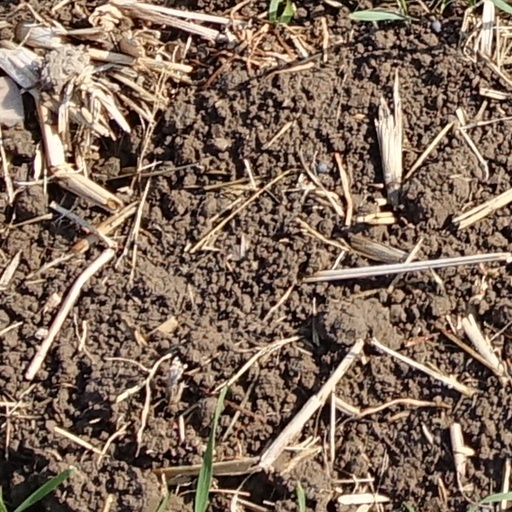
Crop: wheat